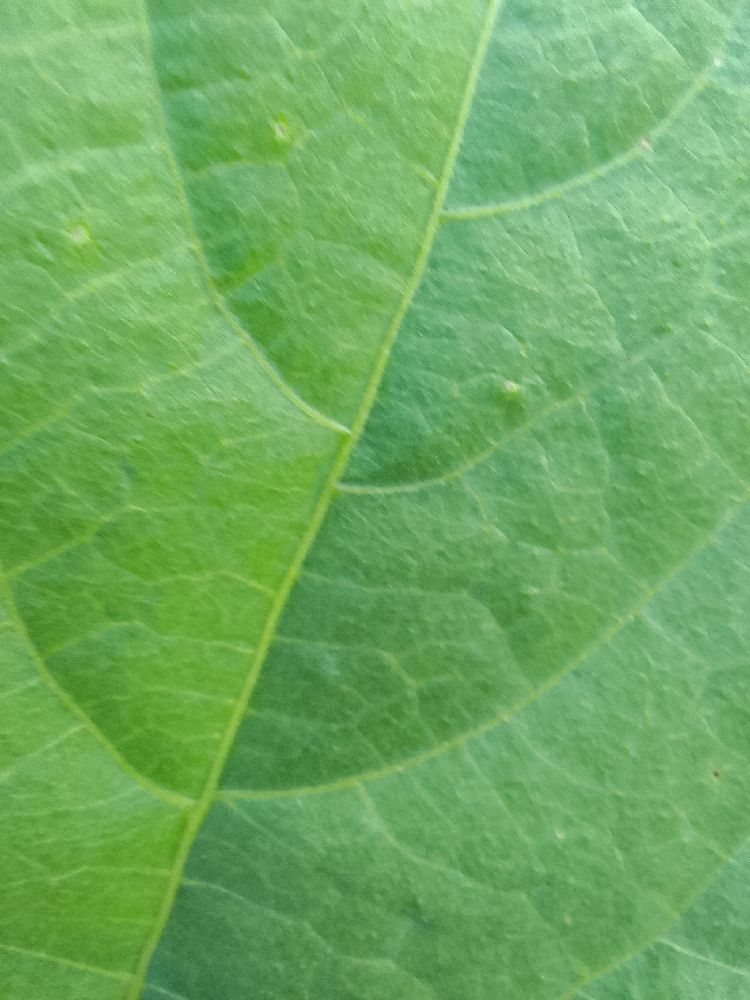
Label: healthy